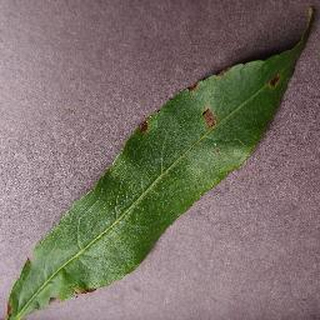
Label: peach_bacterial_spot